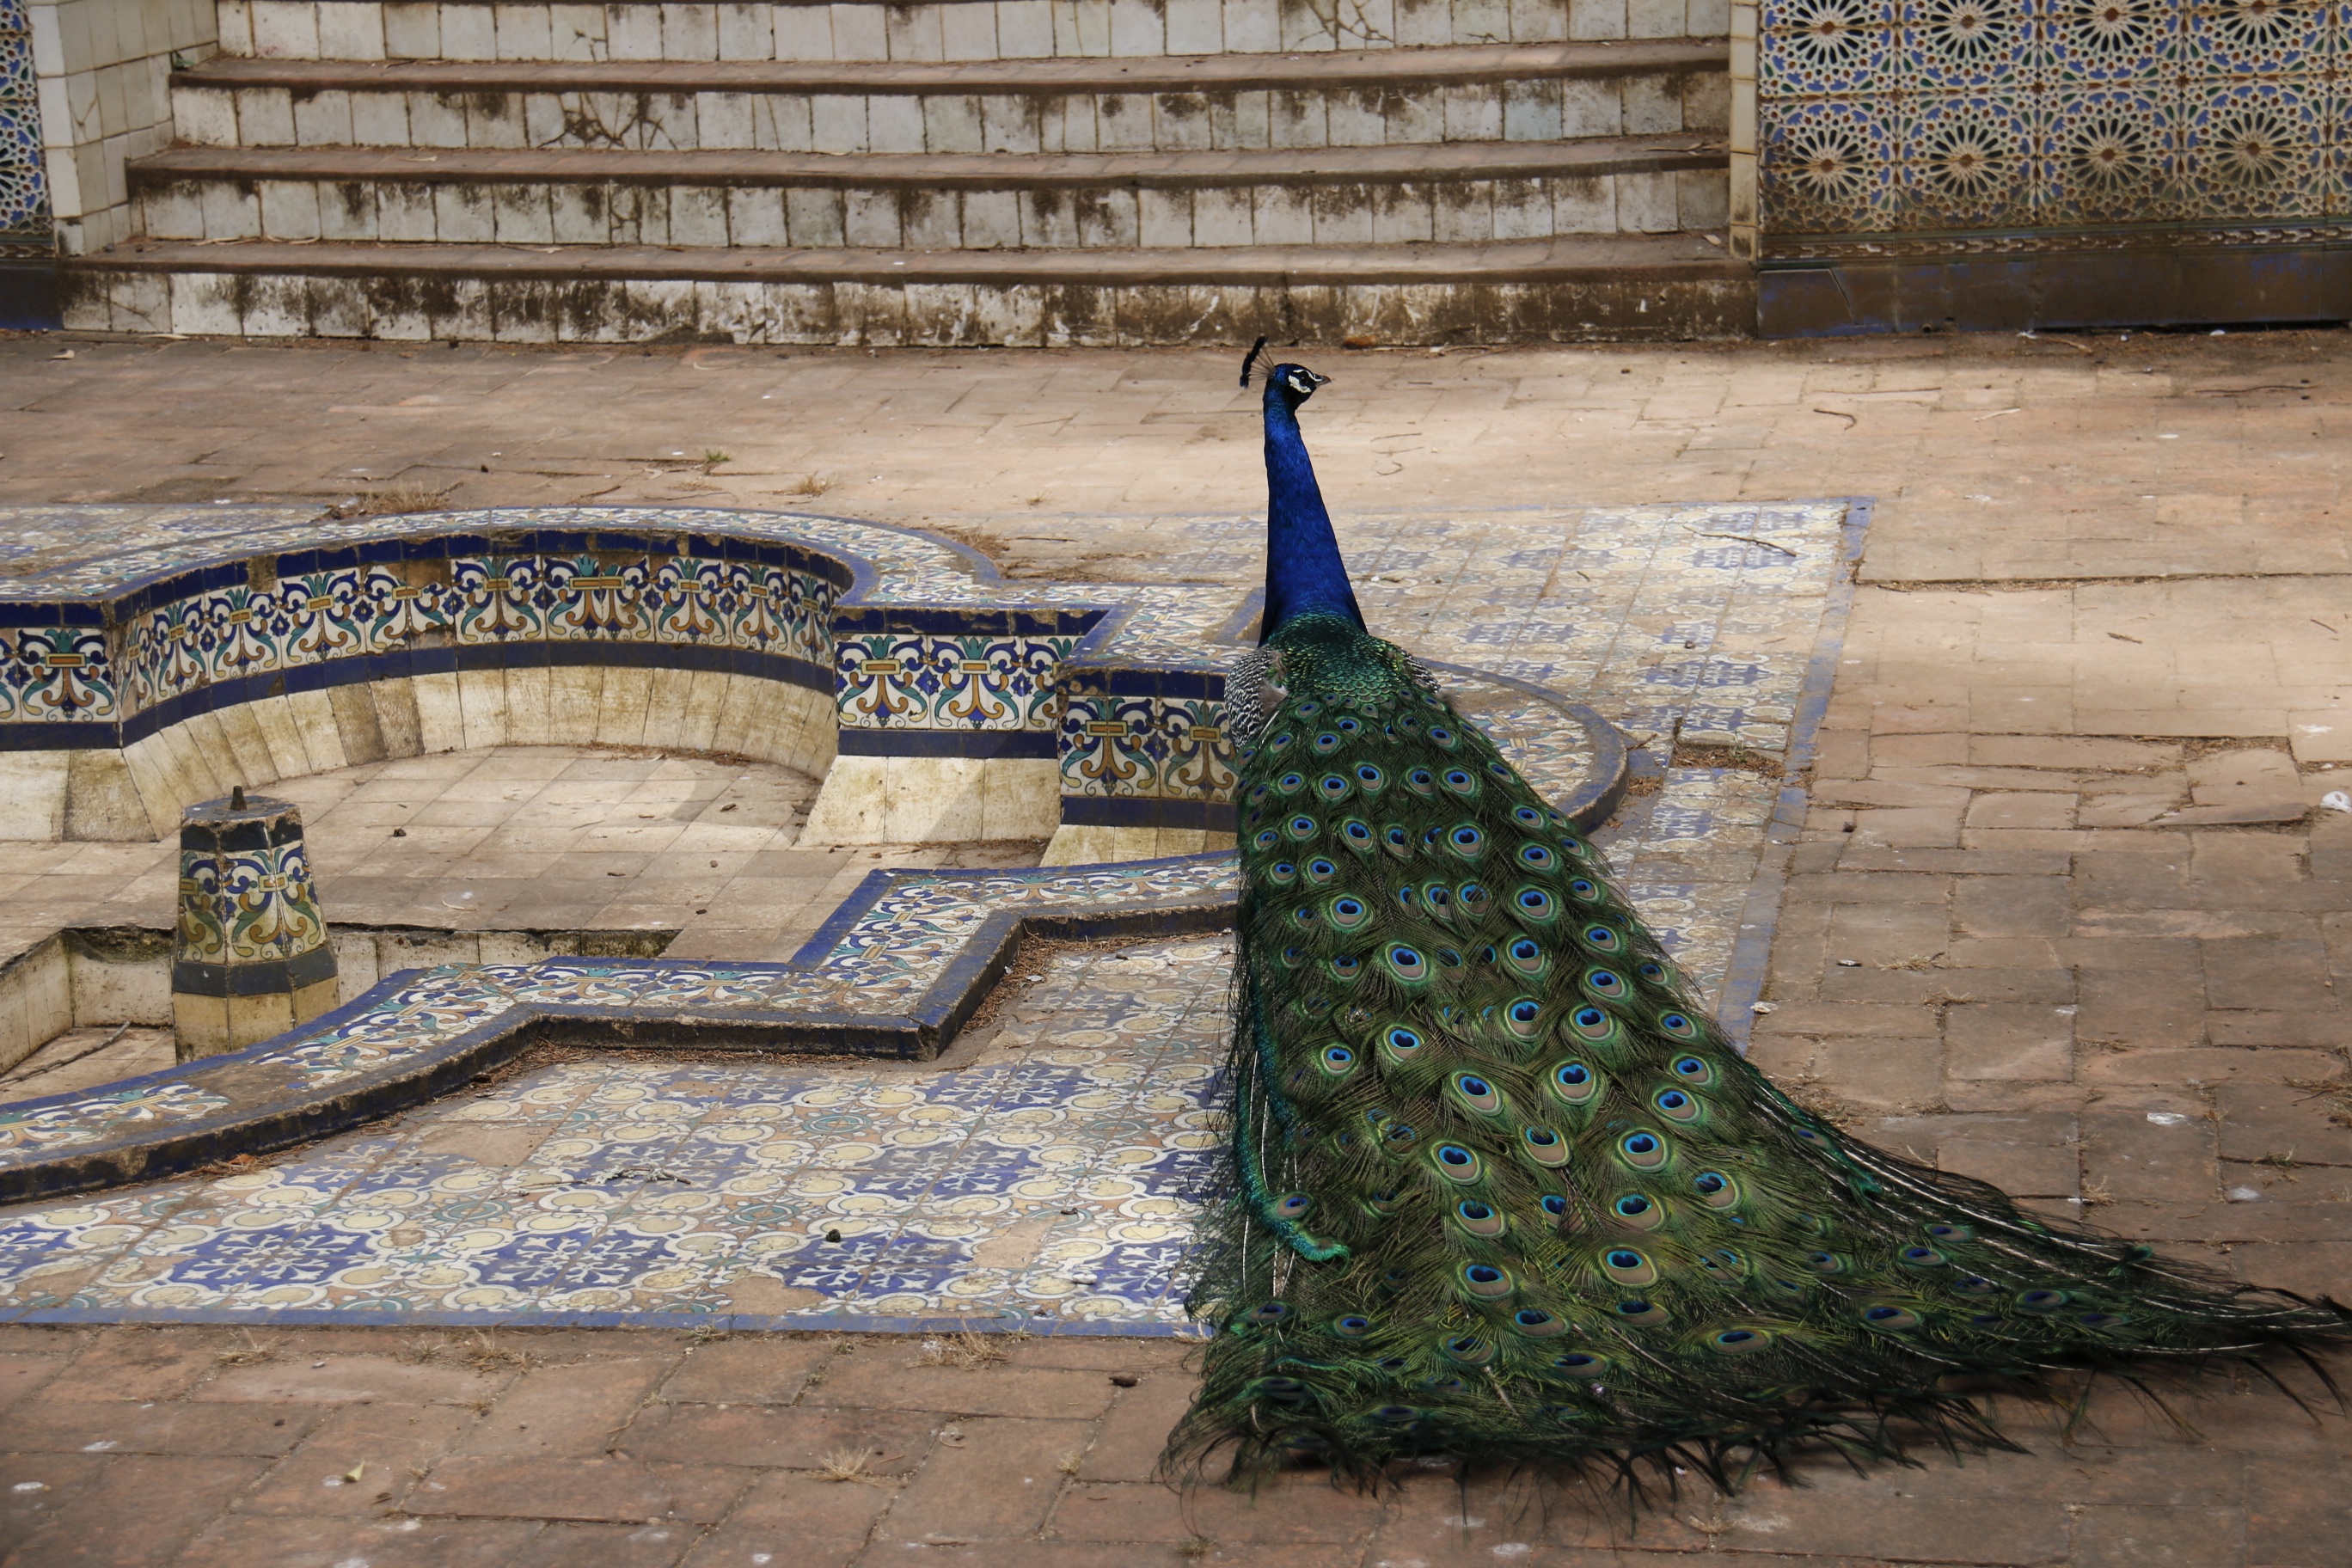
bird, palace, wall, blue, peacock, sculpture, art, royals, queen, urban area, ancient history